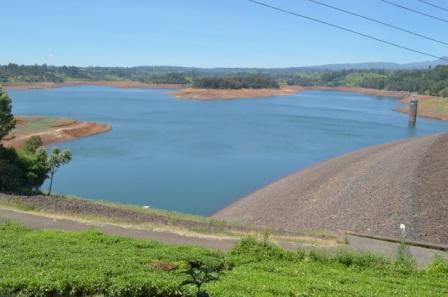
Mandhari yenye bwawa kubwa huku pembezoni kwenye ukingo wake kukiwa na uoto wa asili wa: miti, majani pamoja na vichaka, vikipakana na milima mirefu.